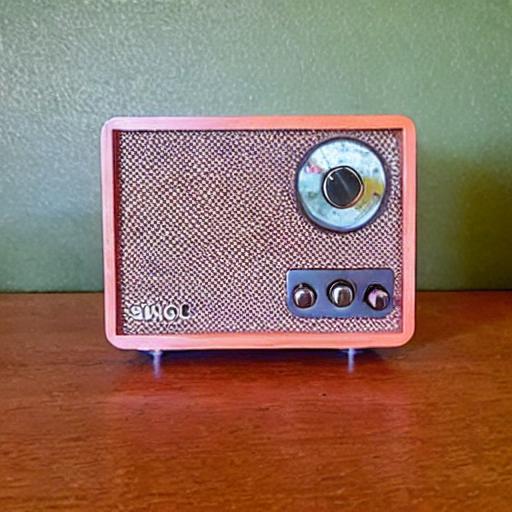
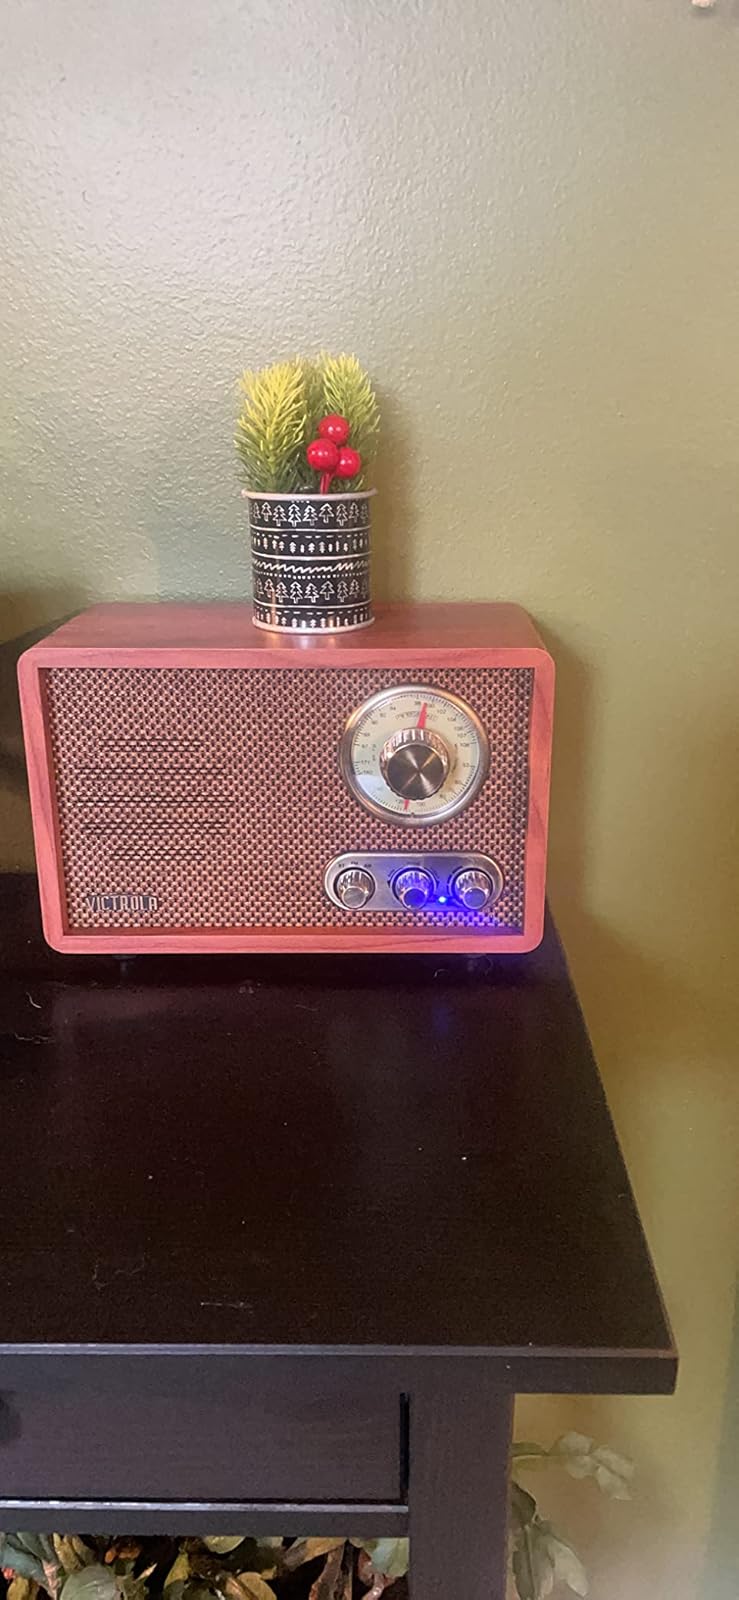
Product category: radio
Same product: no